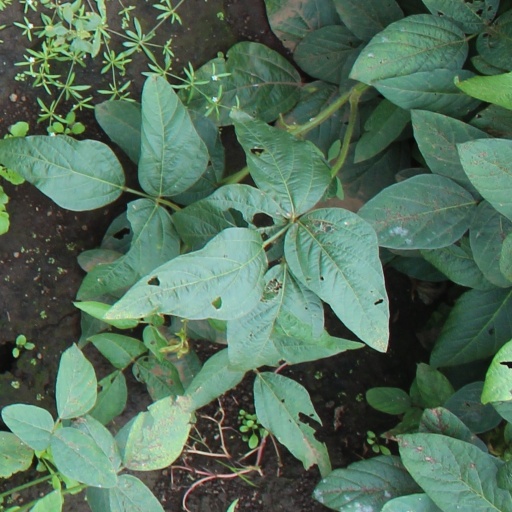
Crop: soybean